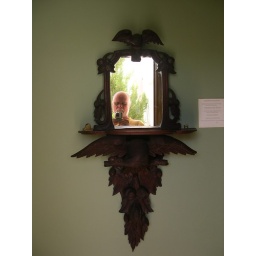
Huguenot Museum, Franschhoek: JS reflected in wall bracket mirror belonging to the Le Sueur family